Corinaldo

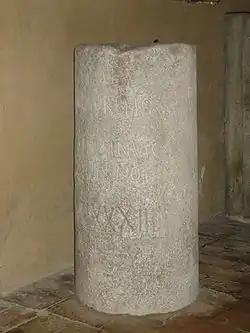
Miliario di Corinaldo.

The walls of Corinaldo are 912 meters long and considered the most impressive medieval walls in the Marche region. They are the symbol of the city of Corinaldo.